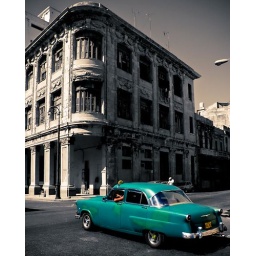
car in street